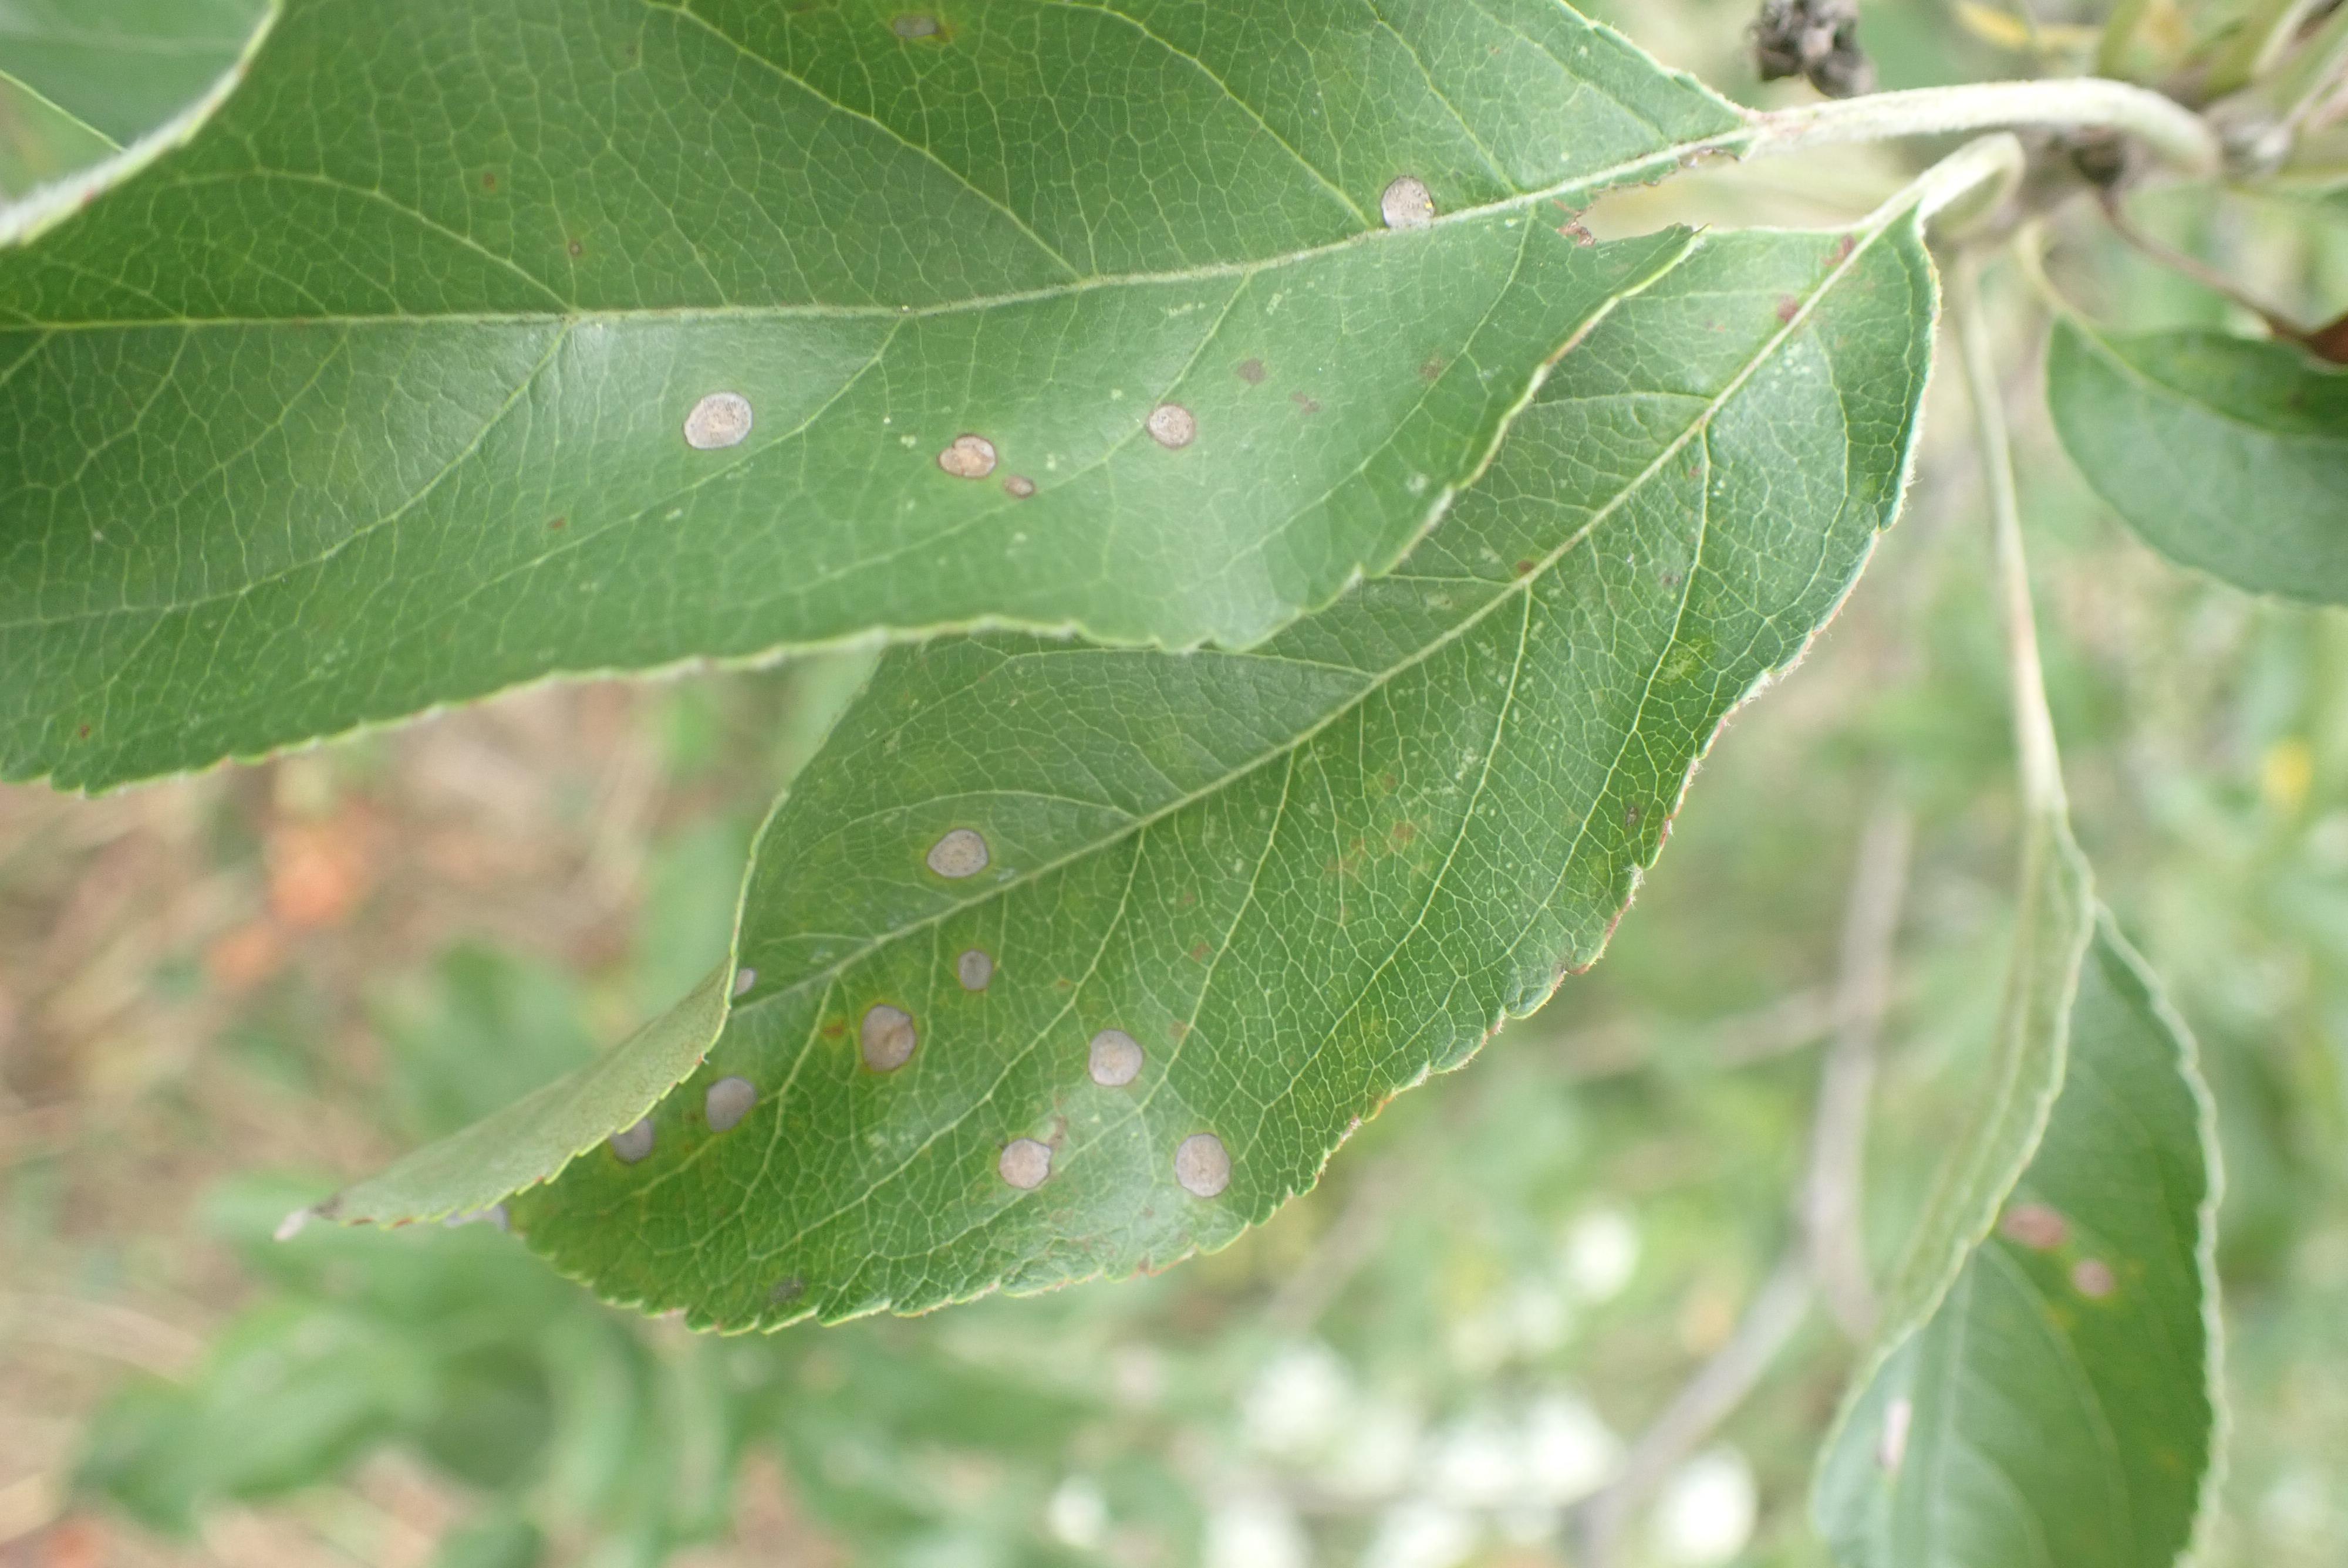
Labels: frog_eye_leaf_spot, complex